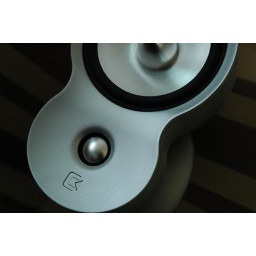
Music and sleek deisgn in one. Part of our home cinema setup. Shakes the walls and and windows. :-D